Sirius Stakes

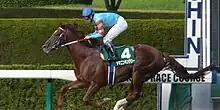
Yamanin Kingly wins the 2011 Sirius Stakes

The Sirius Stakes (Japanese シリウスステークス) is a Japanese Grade 3 horse race for Thoroughbreds aged three and over. It is run in late September or early October over a distance of 2,000 meters on dirt at Hanshin Racecourse in Takarazuka, Hyogo, Japan.